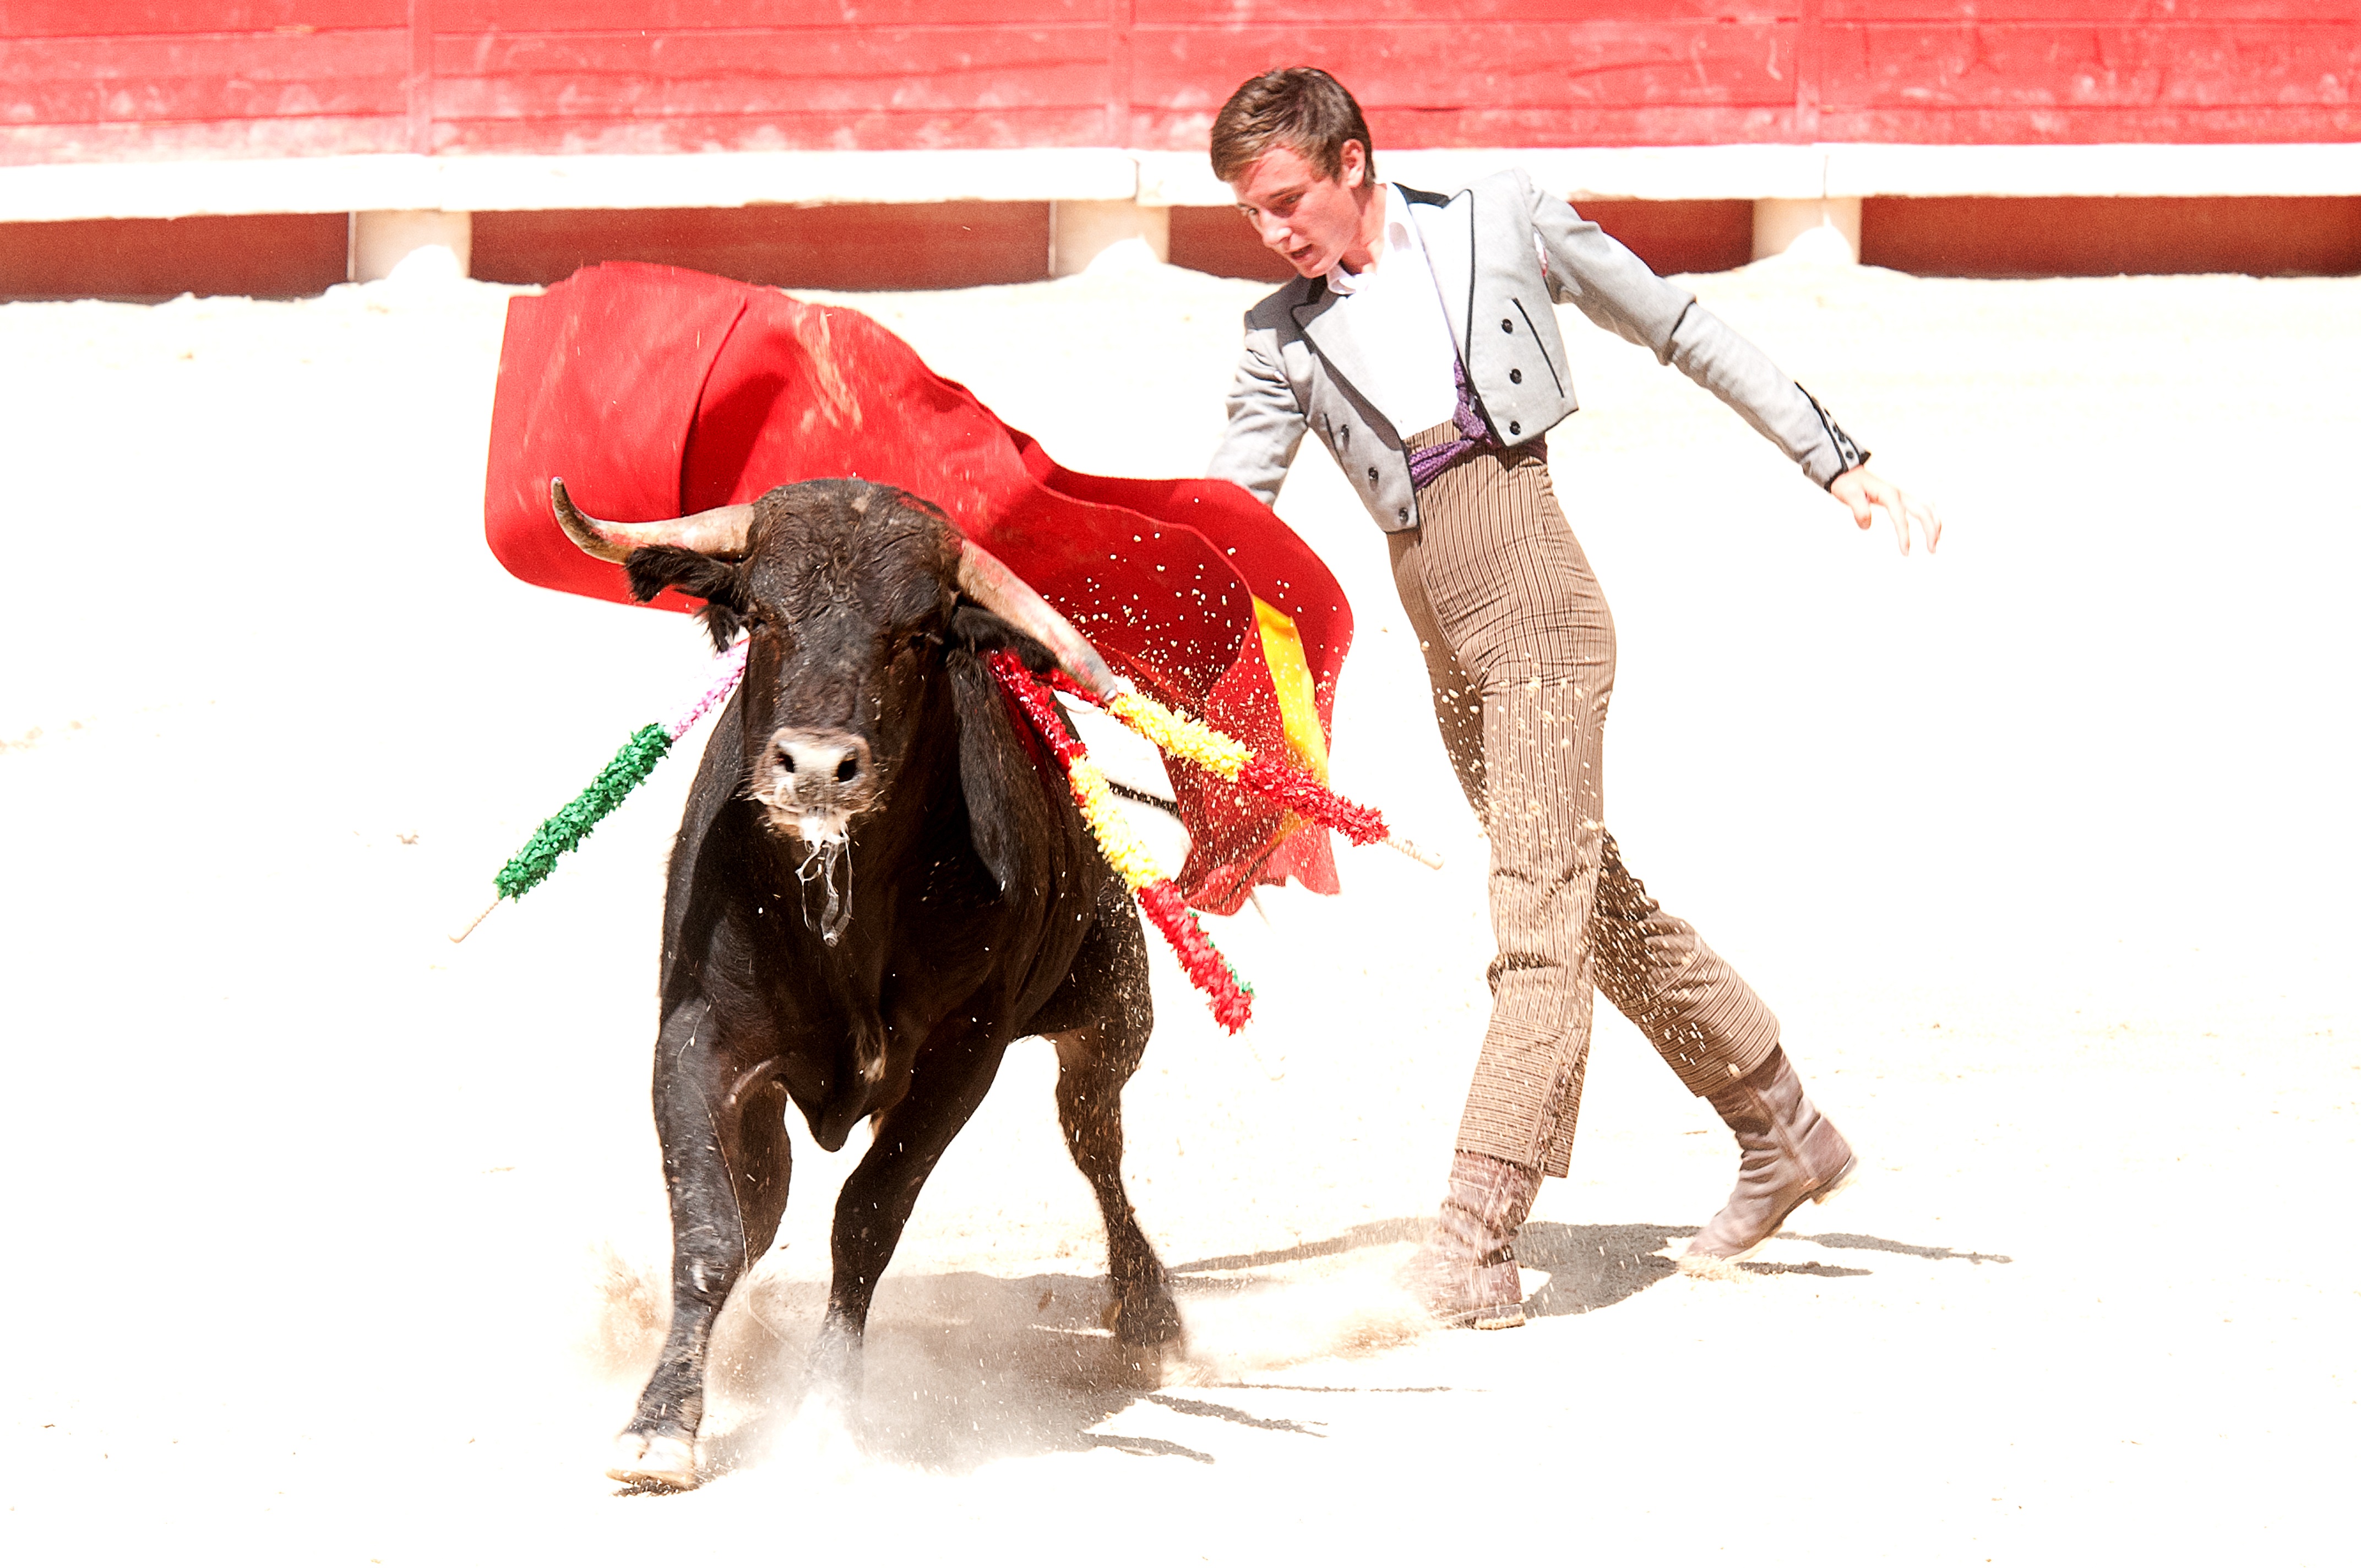
profession, bull, arena, illustration, sports, performance, tradition, feria, bullfighting, entertainment, toreador, bullfight, performing arts, matador, cattle like mammal, animal sports, bolsin, beaucaire